The Most Beautiful

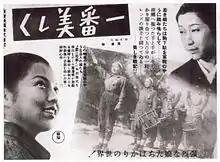
Theatrical release poster

is a 1944 Japanese drama and propaganda film written and directed by Akira Kurosawa. The semidocumentary film follows a group of female volunteer workers at an optics factory during the Second World War, during which the film was produced.